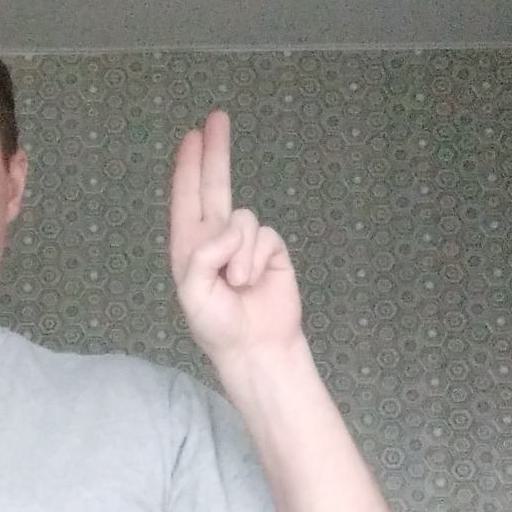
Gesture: two_up